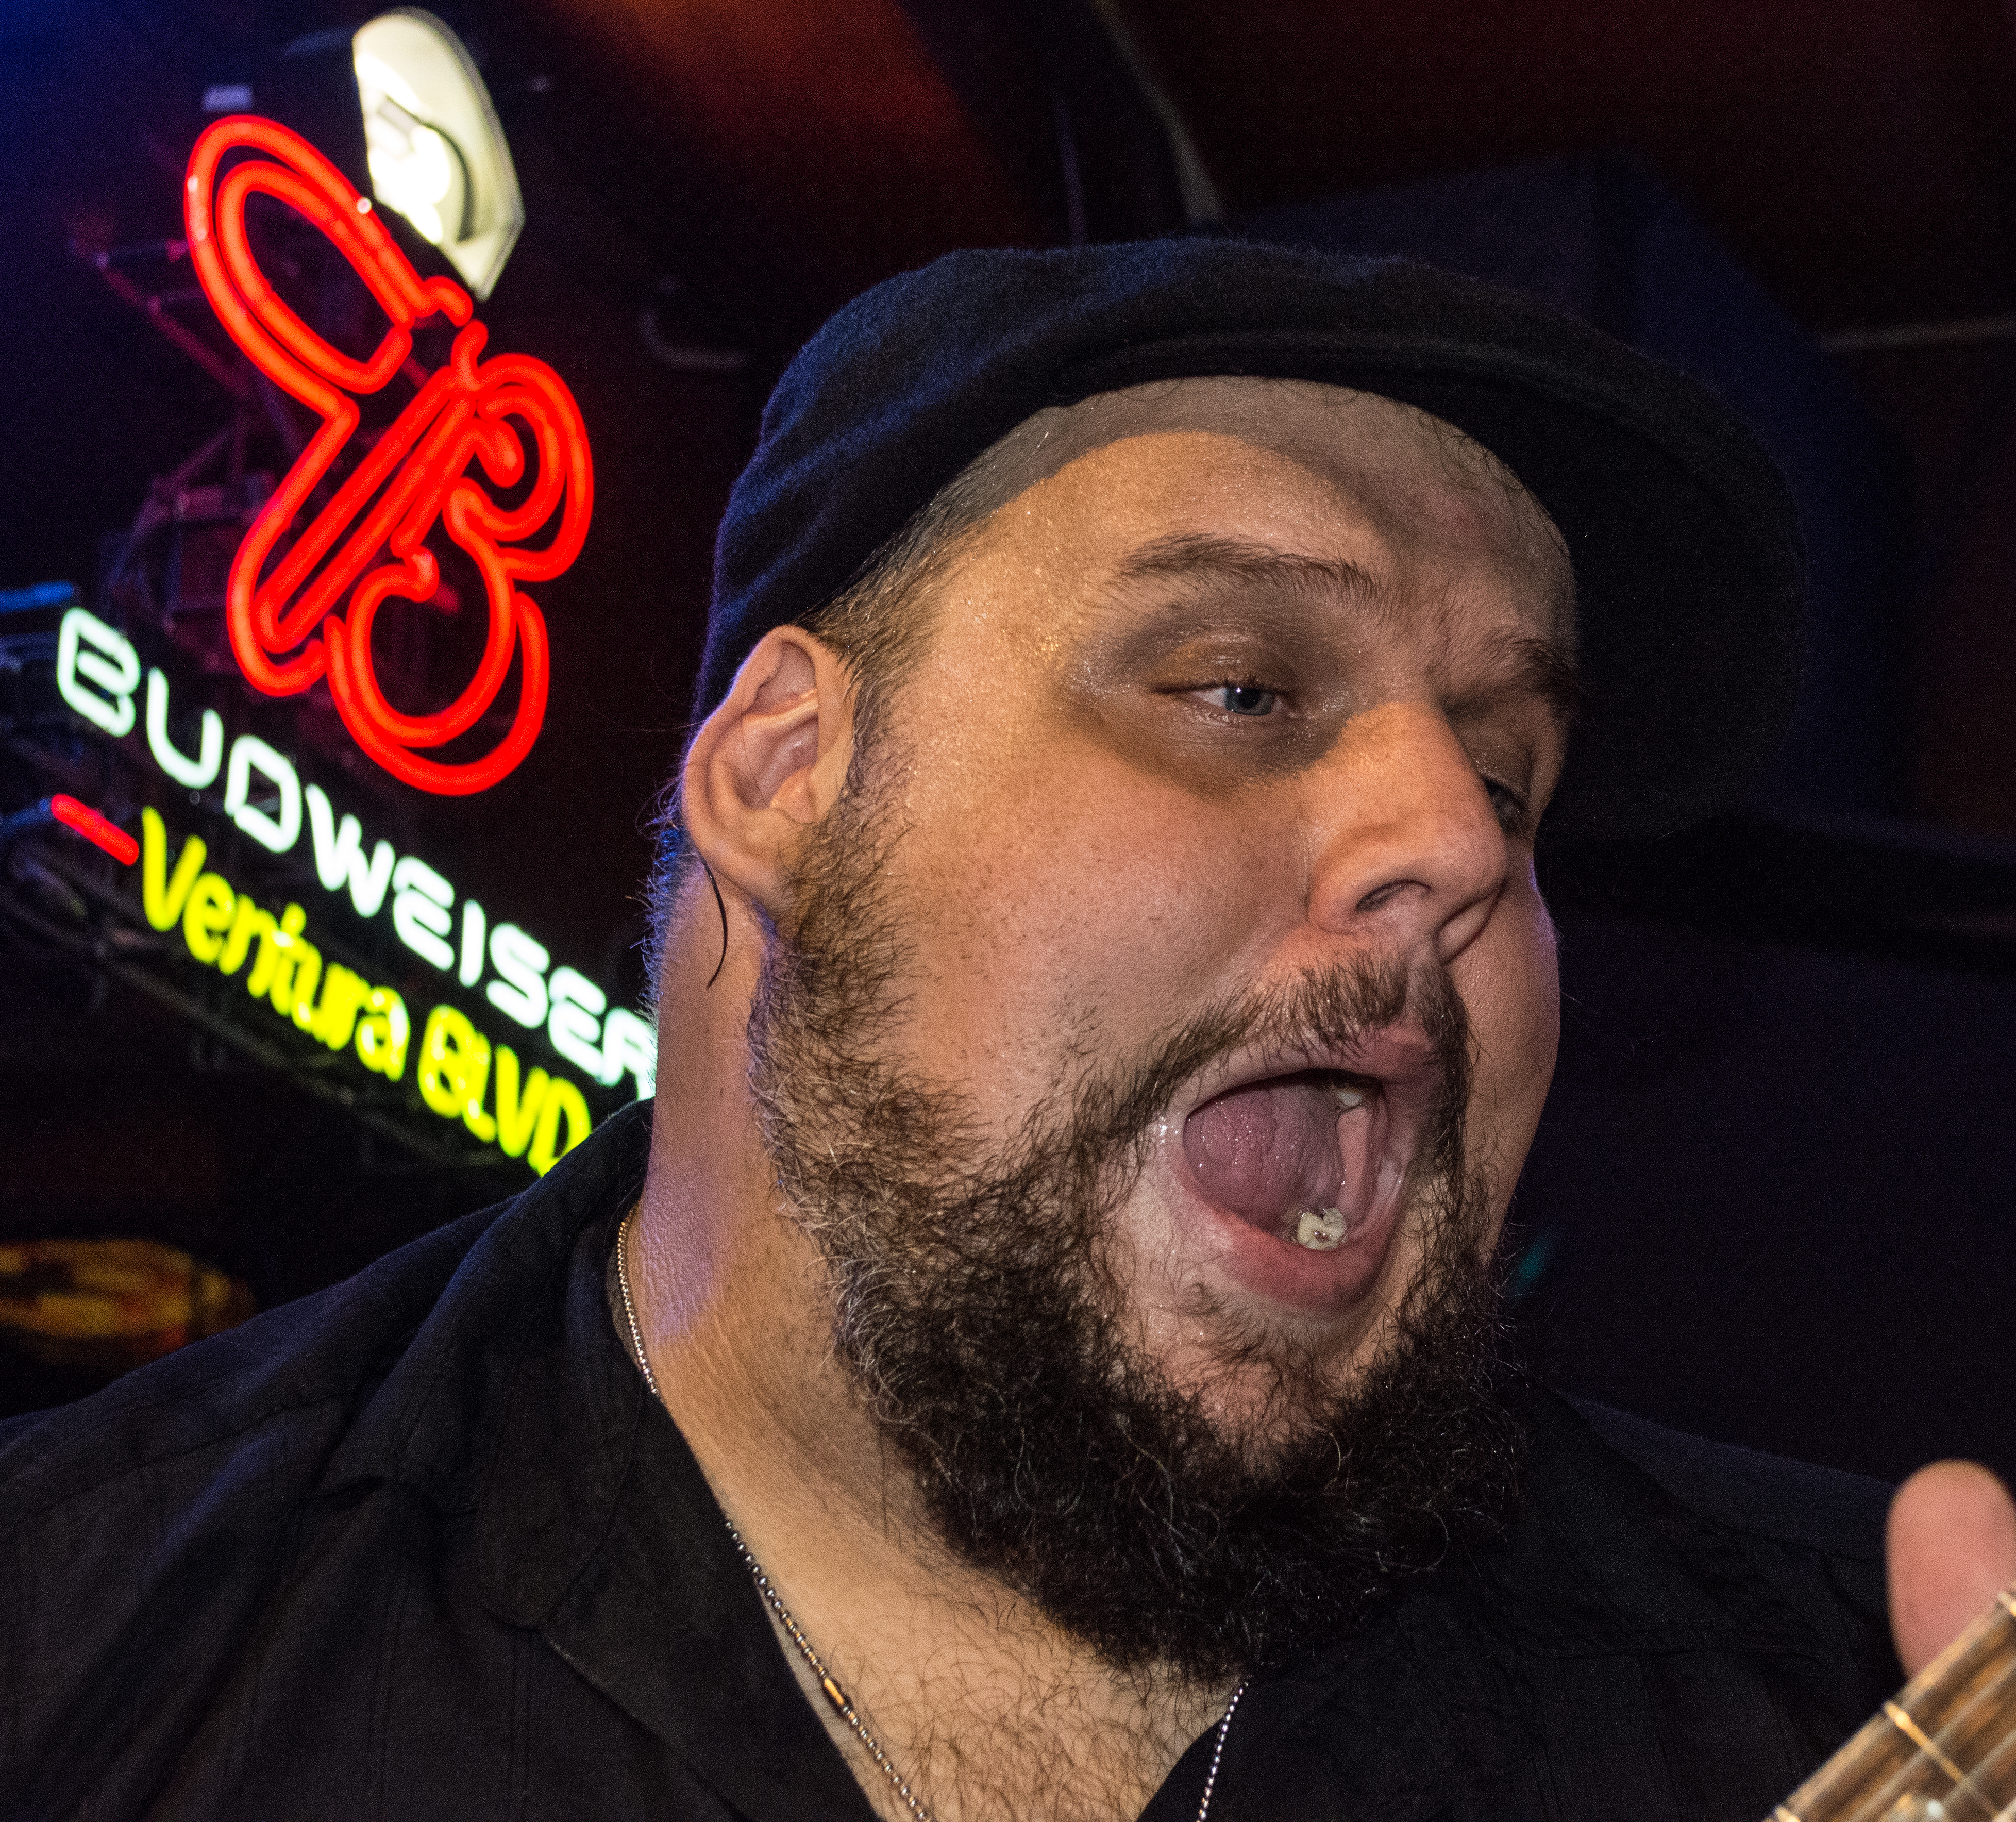
man, person, hair, beard, singing, facial hair